Flag flying days in Norway

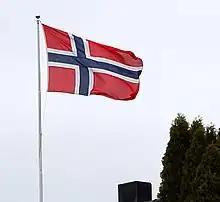
Norwegian flag flying at full staff

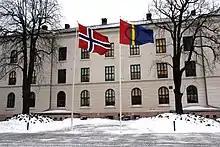
Sami and Norwegian flags flying at Akershus Fortress

Dates when the Norwegian state flag is flown by all branches of government and state agencies are listed in Article 4 of the regulations concerning the use of the state flag and the merchant flag, as modified by Royal Resolution of 3 December 2004. Civilians are also encouraged to display the national flag on these flag-flying days. The flag is flown on the birthday of a member of the Norwegian Royal House, on some Christian holidays and on the dates of significant events of Norwegian history.